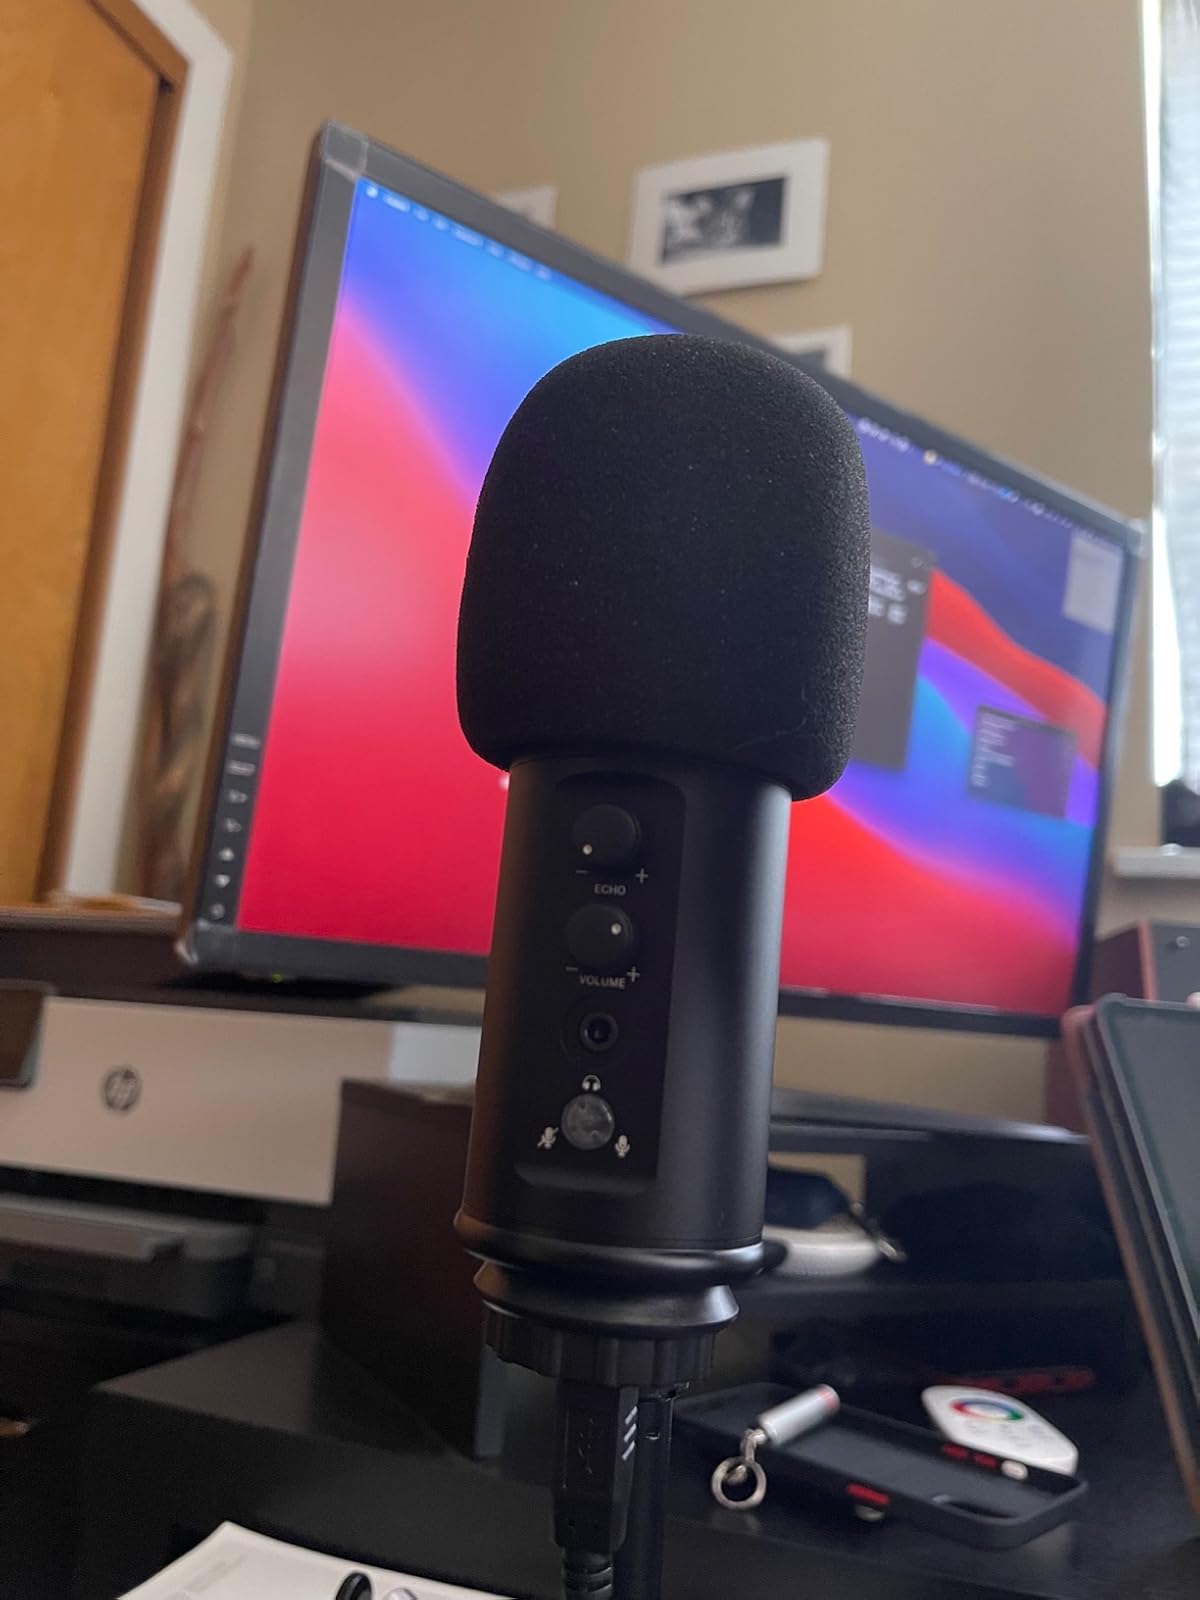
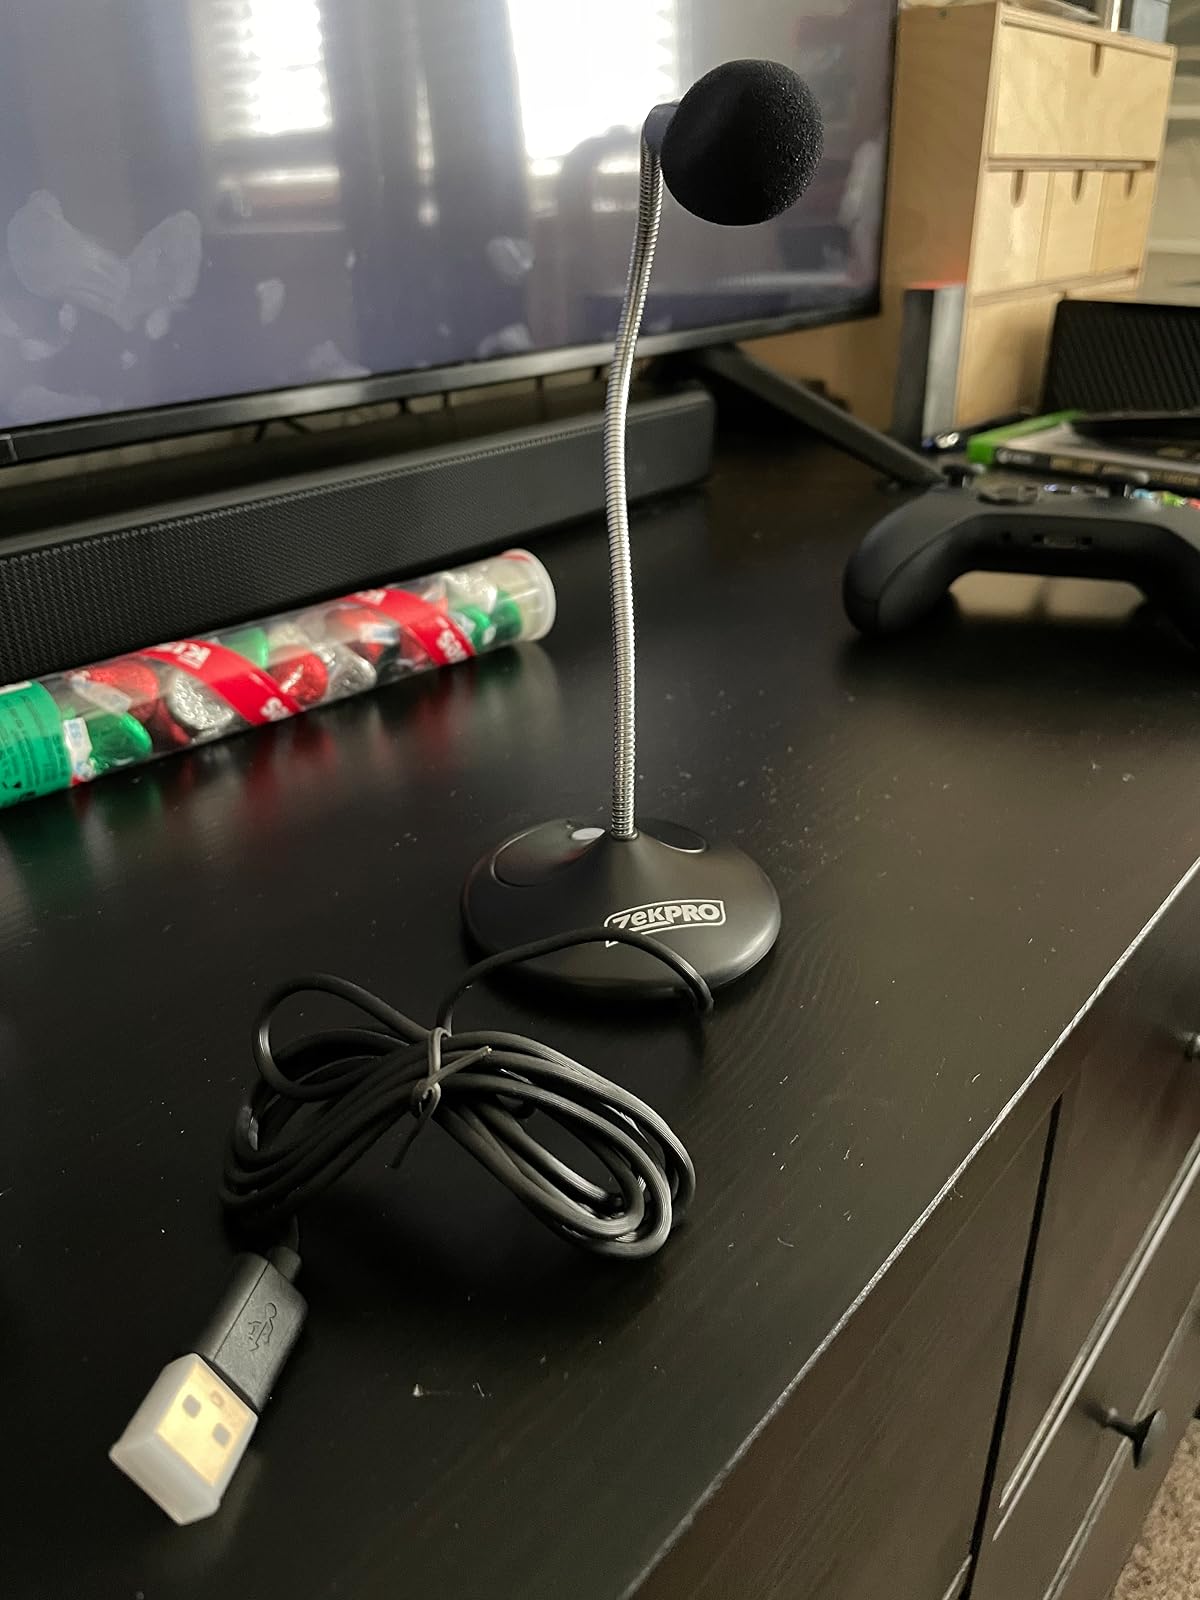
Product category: microphone
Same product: no